Cuban boa

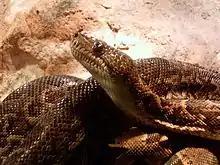
Cuban boa at Budapest Zoo

The presence of labial pits, the shortest tail of the entire genus and supralabials separated from the eye result in the Cuban boa being the least derived species of the genus "Chilabothrus". It is also the largest member of "Chilabothrus". The Cuban boa has a quite massive body, of a size typical for a boa or python of far greater length.